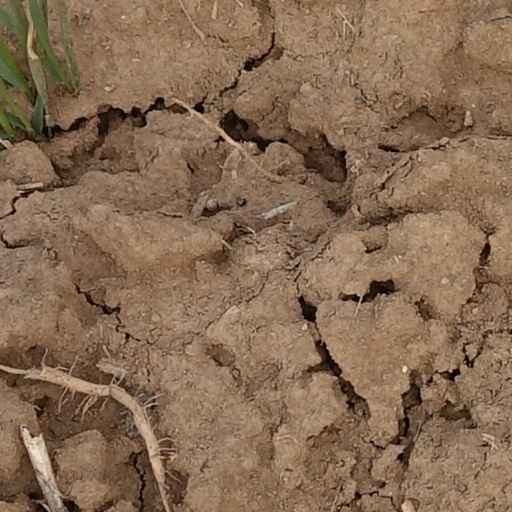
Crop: wheat